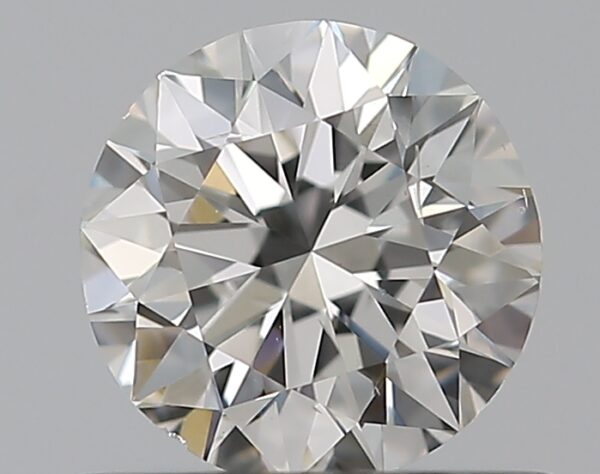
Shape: round
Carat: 0.5
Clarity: SI1
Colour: F
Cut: EX
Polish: EX
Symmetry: VG
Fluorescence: N
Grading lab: GIA
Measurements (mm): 5.03 x 5.09 x 3.18